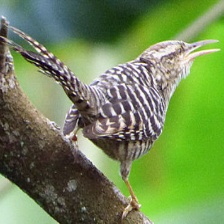
Species: FASCIATED WREN
Scientific name: CAMPYLORHYNCHUS FASCIATUS